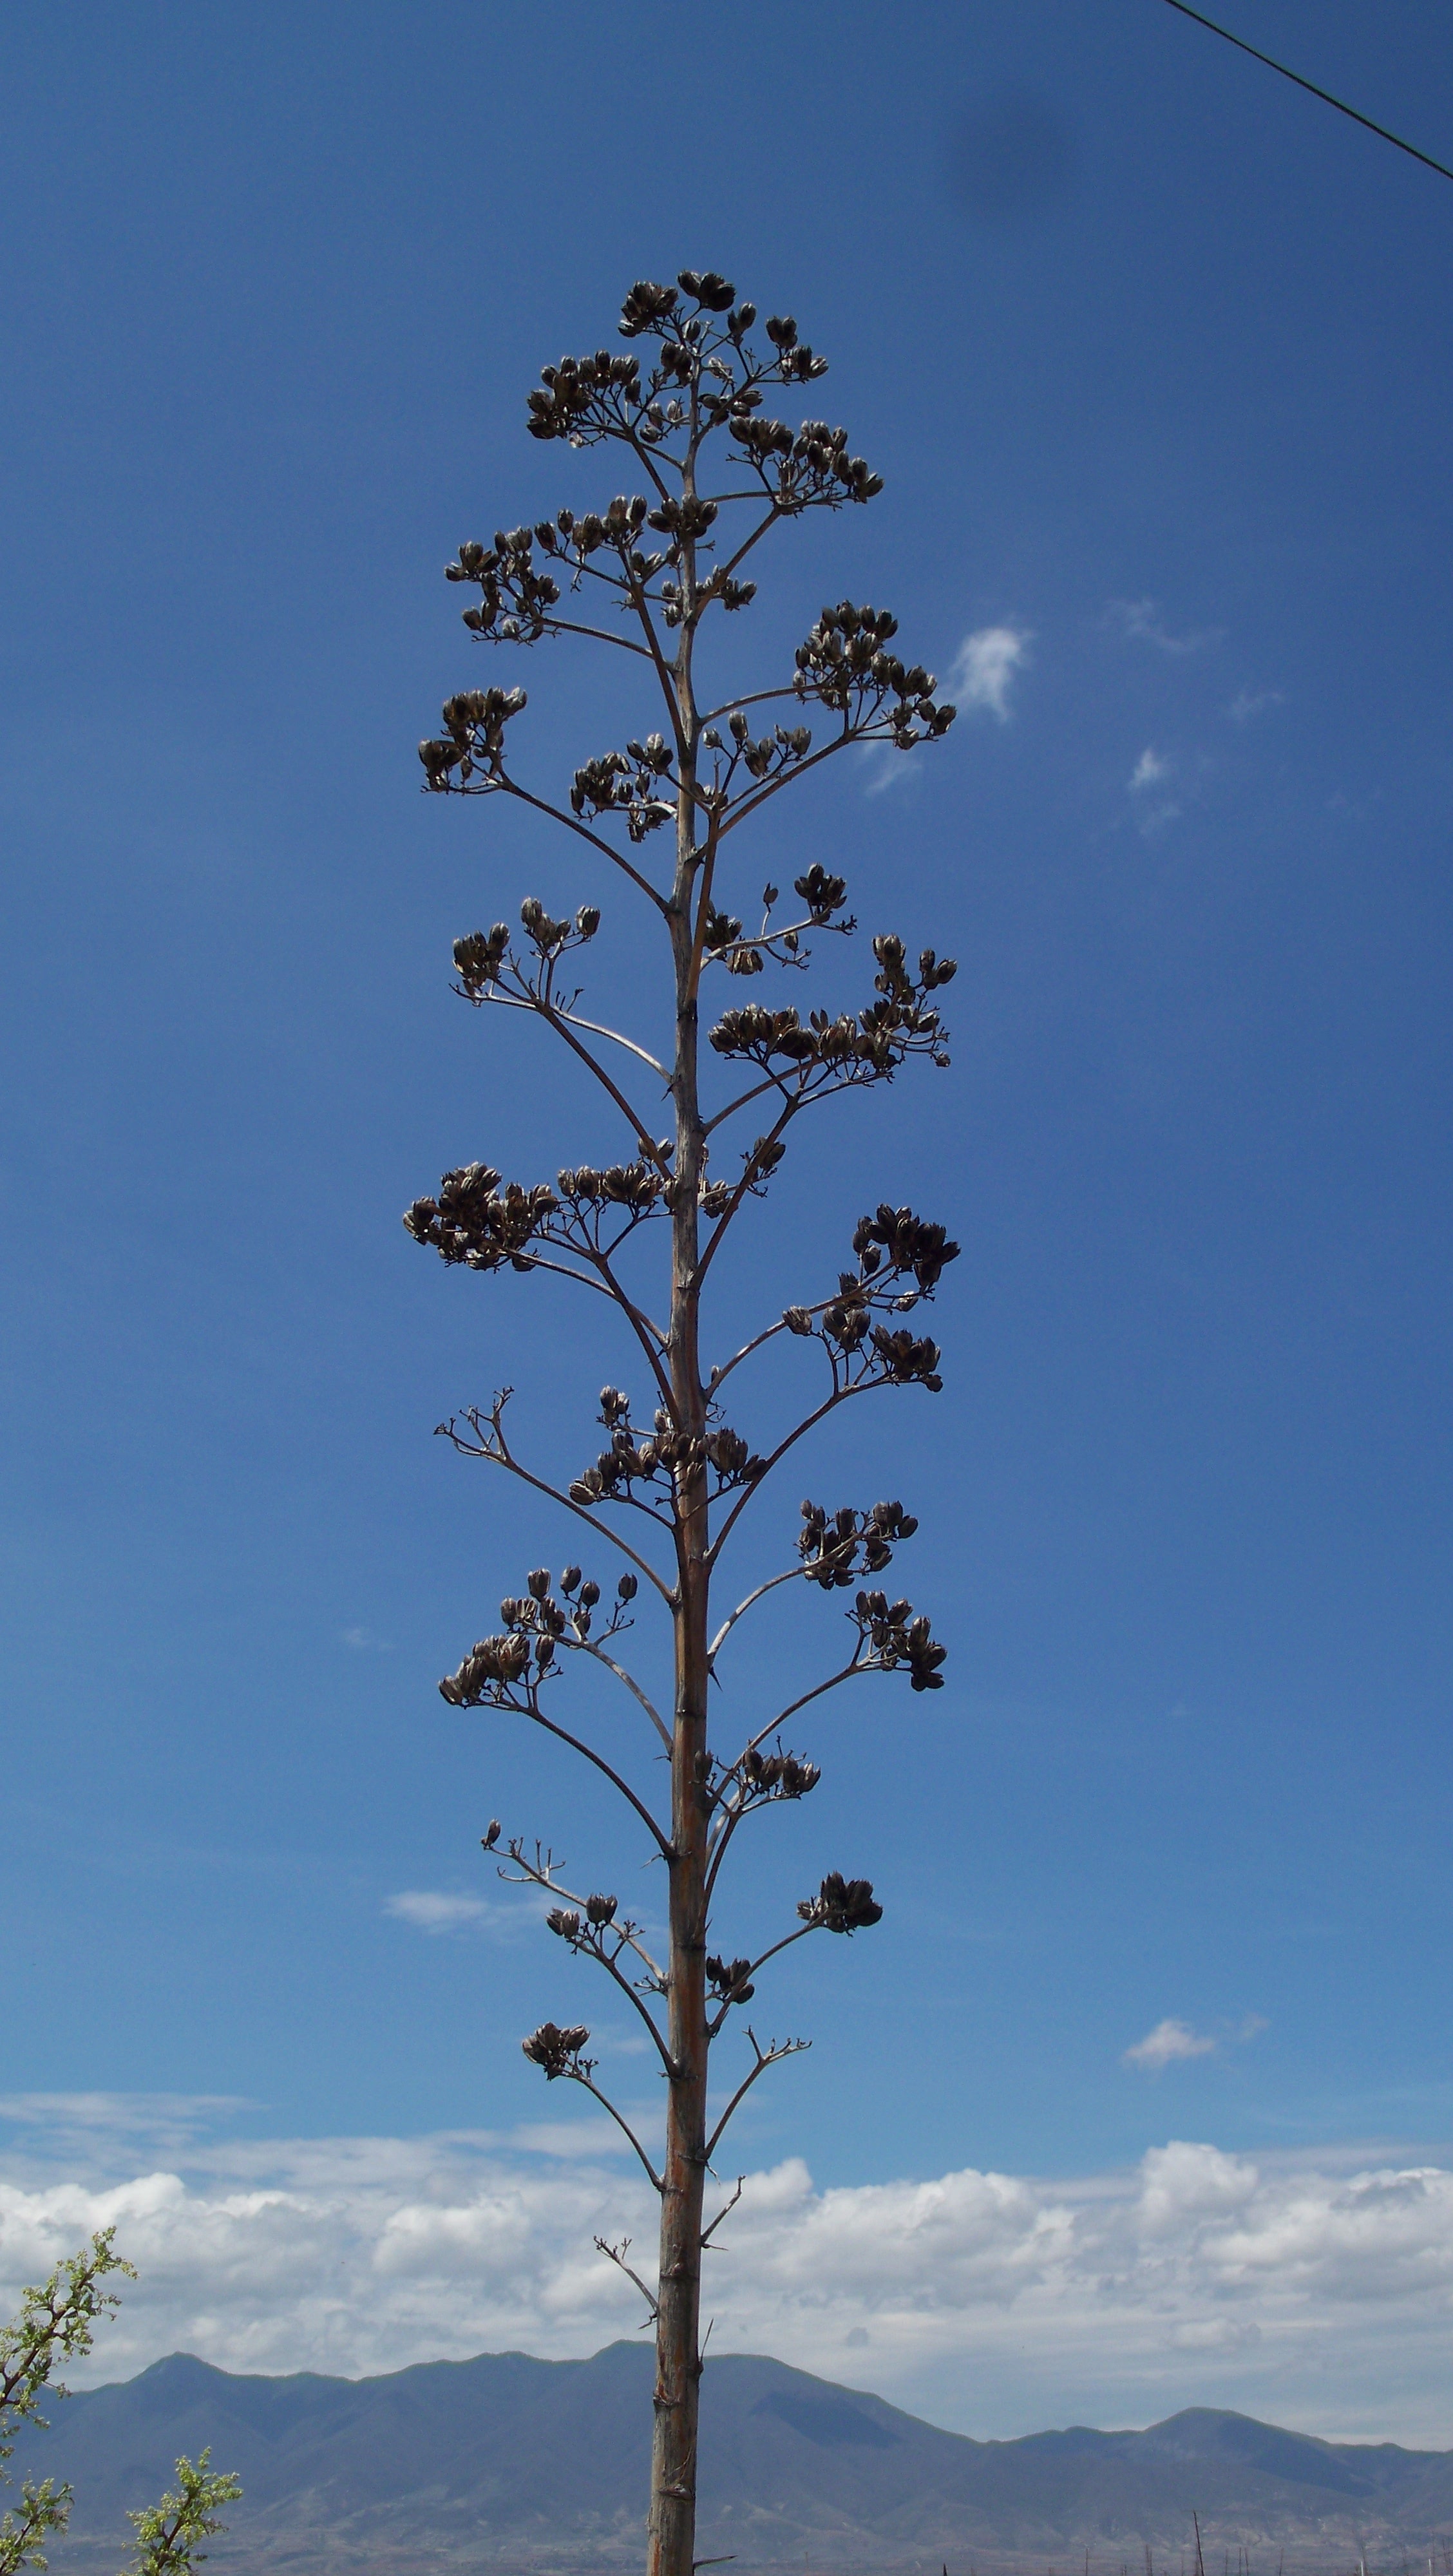
tree, nature, branch, cloud, plant, sky, leaf, flower, flora, larch, ecosystem, flowering plant, plant stem, woody plant, land plant, arecales